Michael Hargreaves Whitten

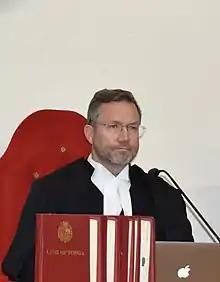
Whitten sitting in the Court of Appeal of Tonga.

Michael Hargreaves Whitten is an Australian jurist who served as Lord Chief Justice of Tonga from September 2019 to September 2023.